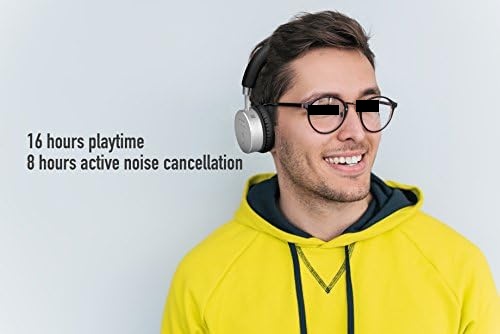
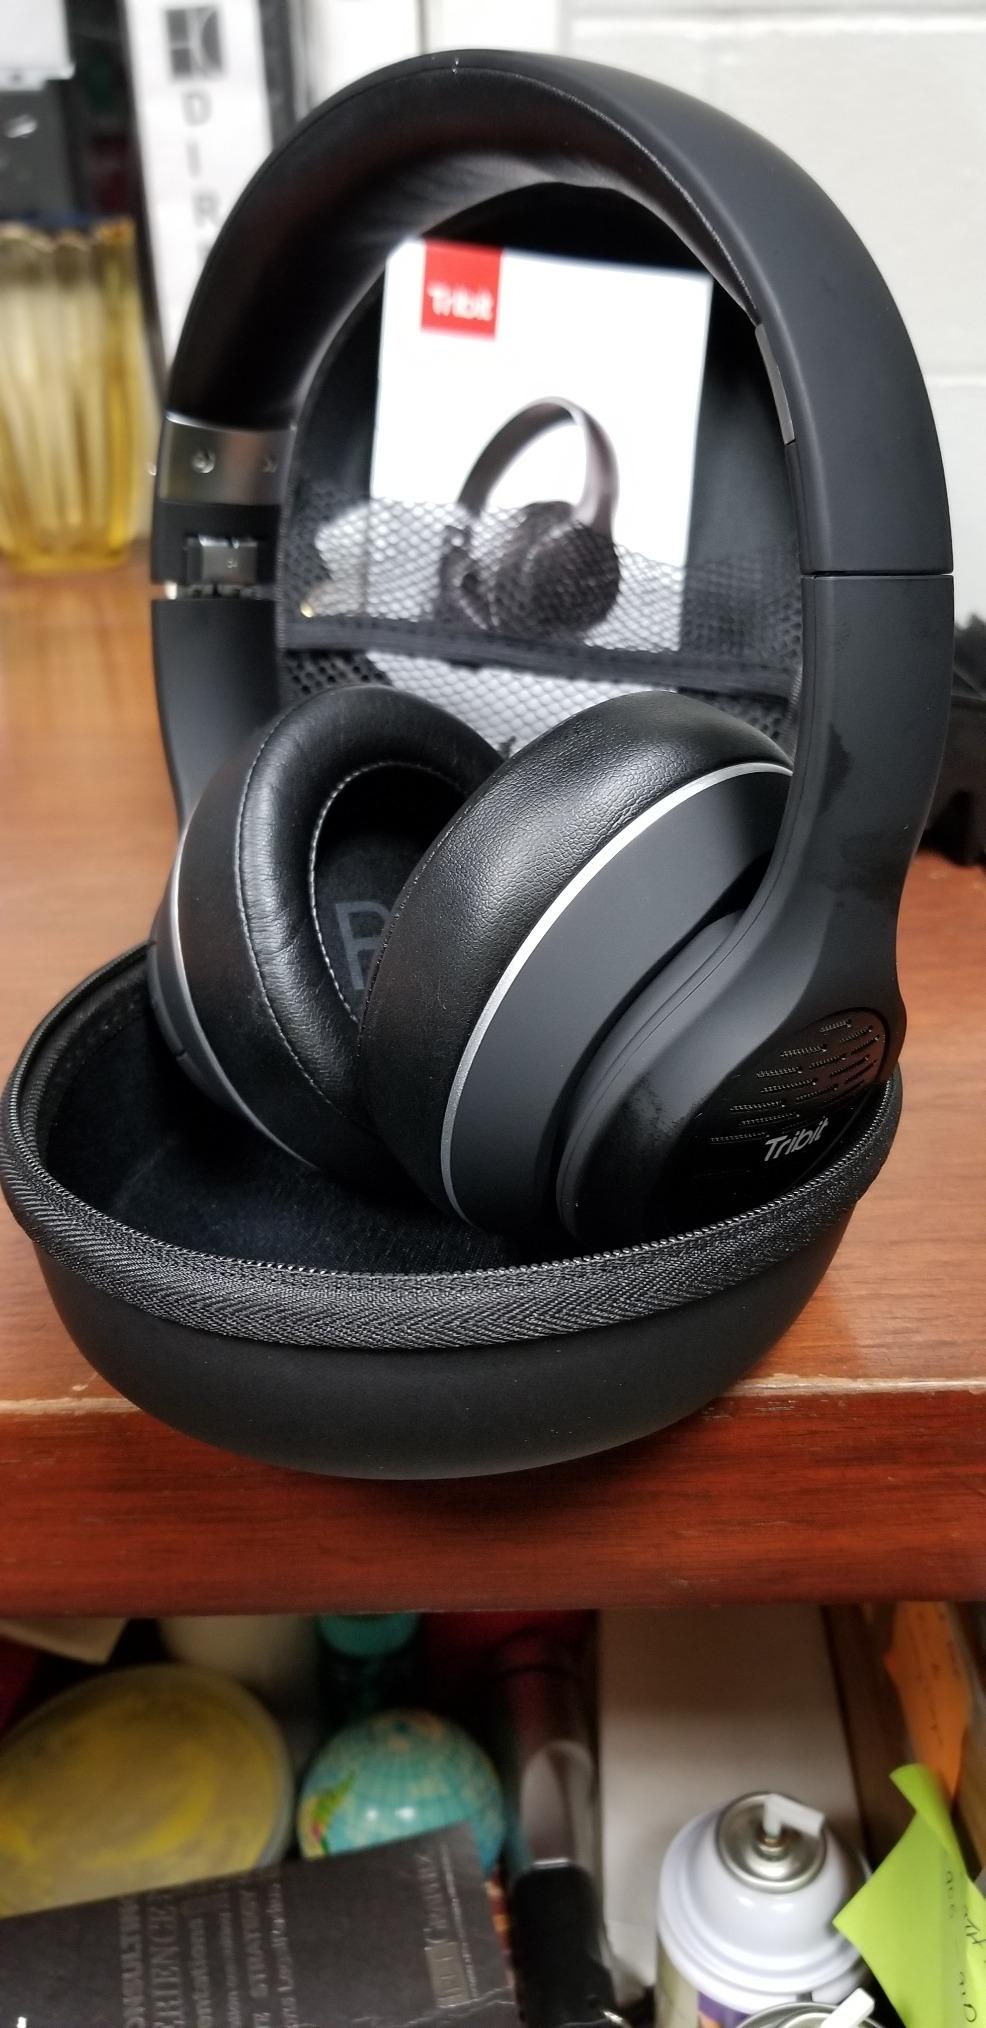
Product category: headphones
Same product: no